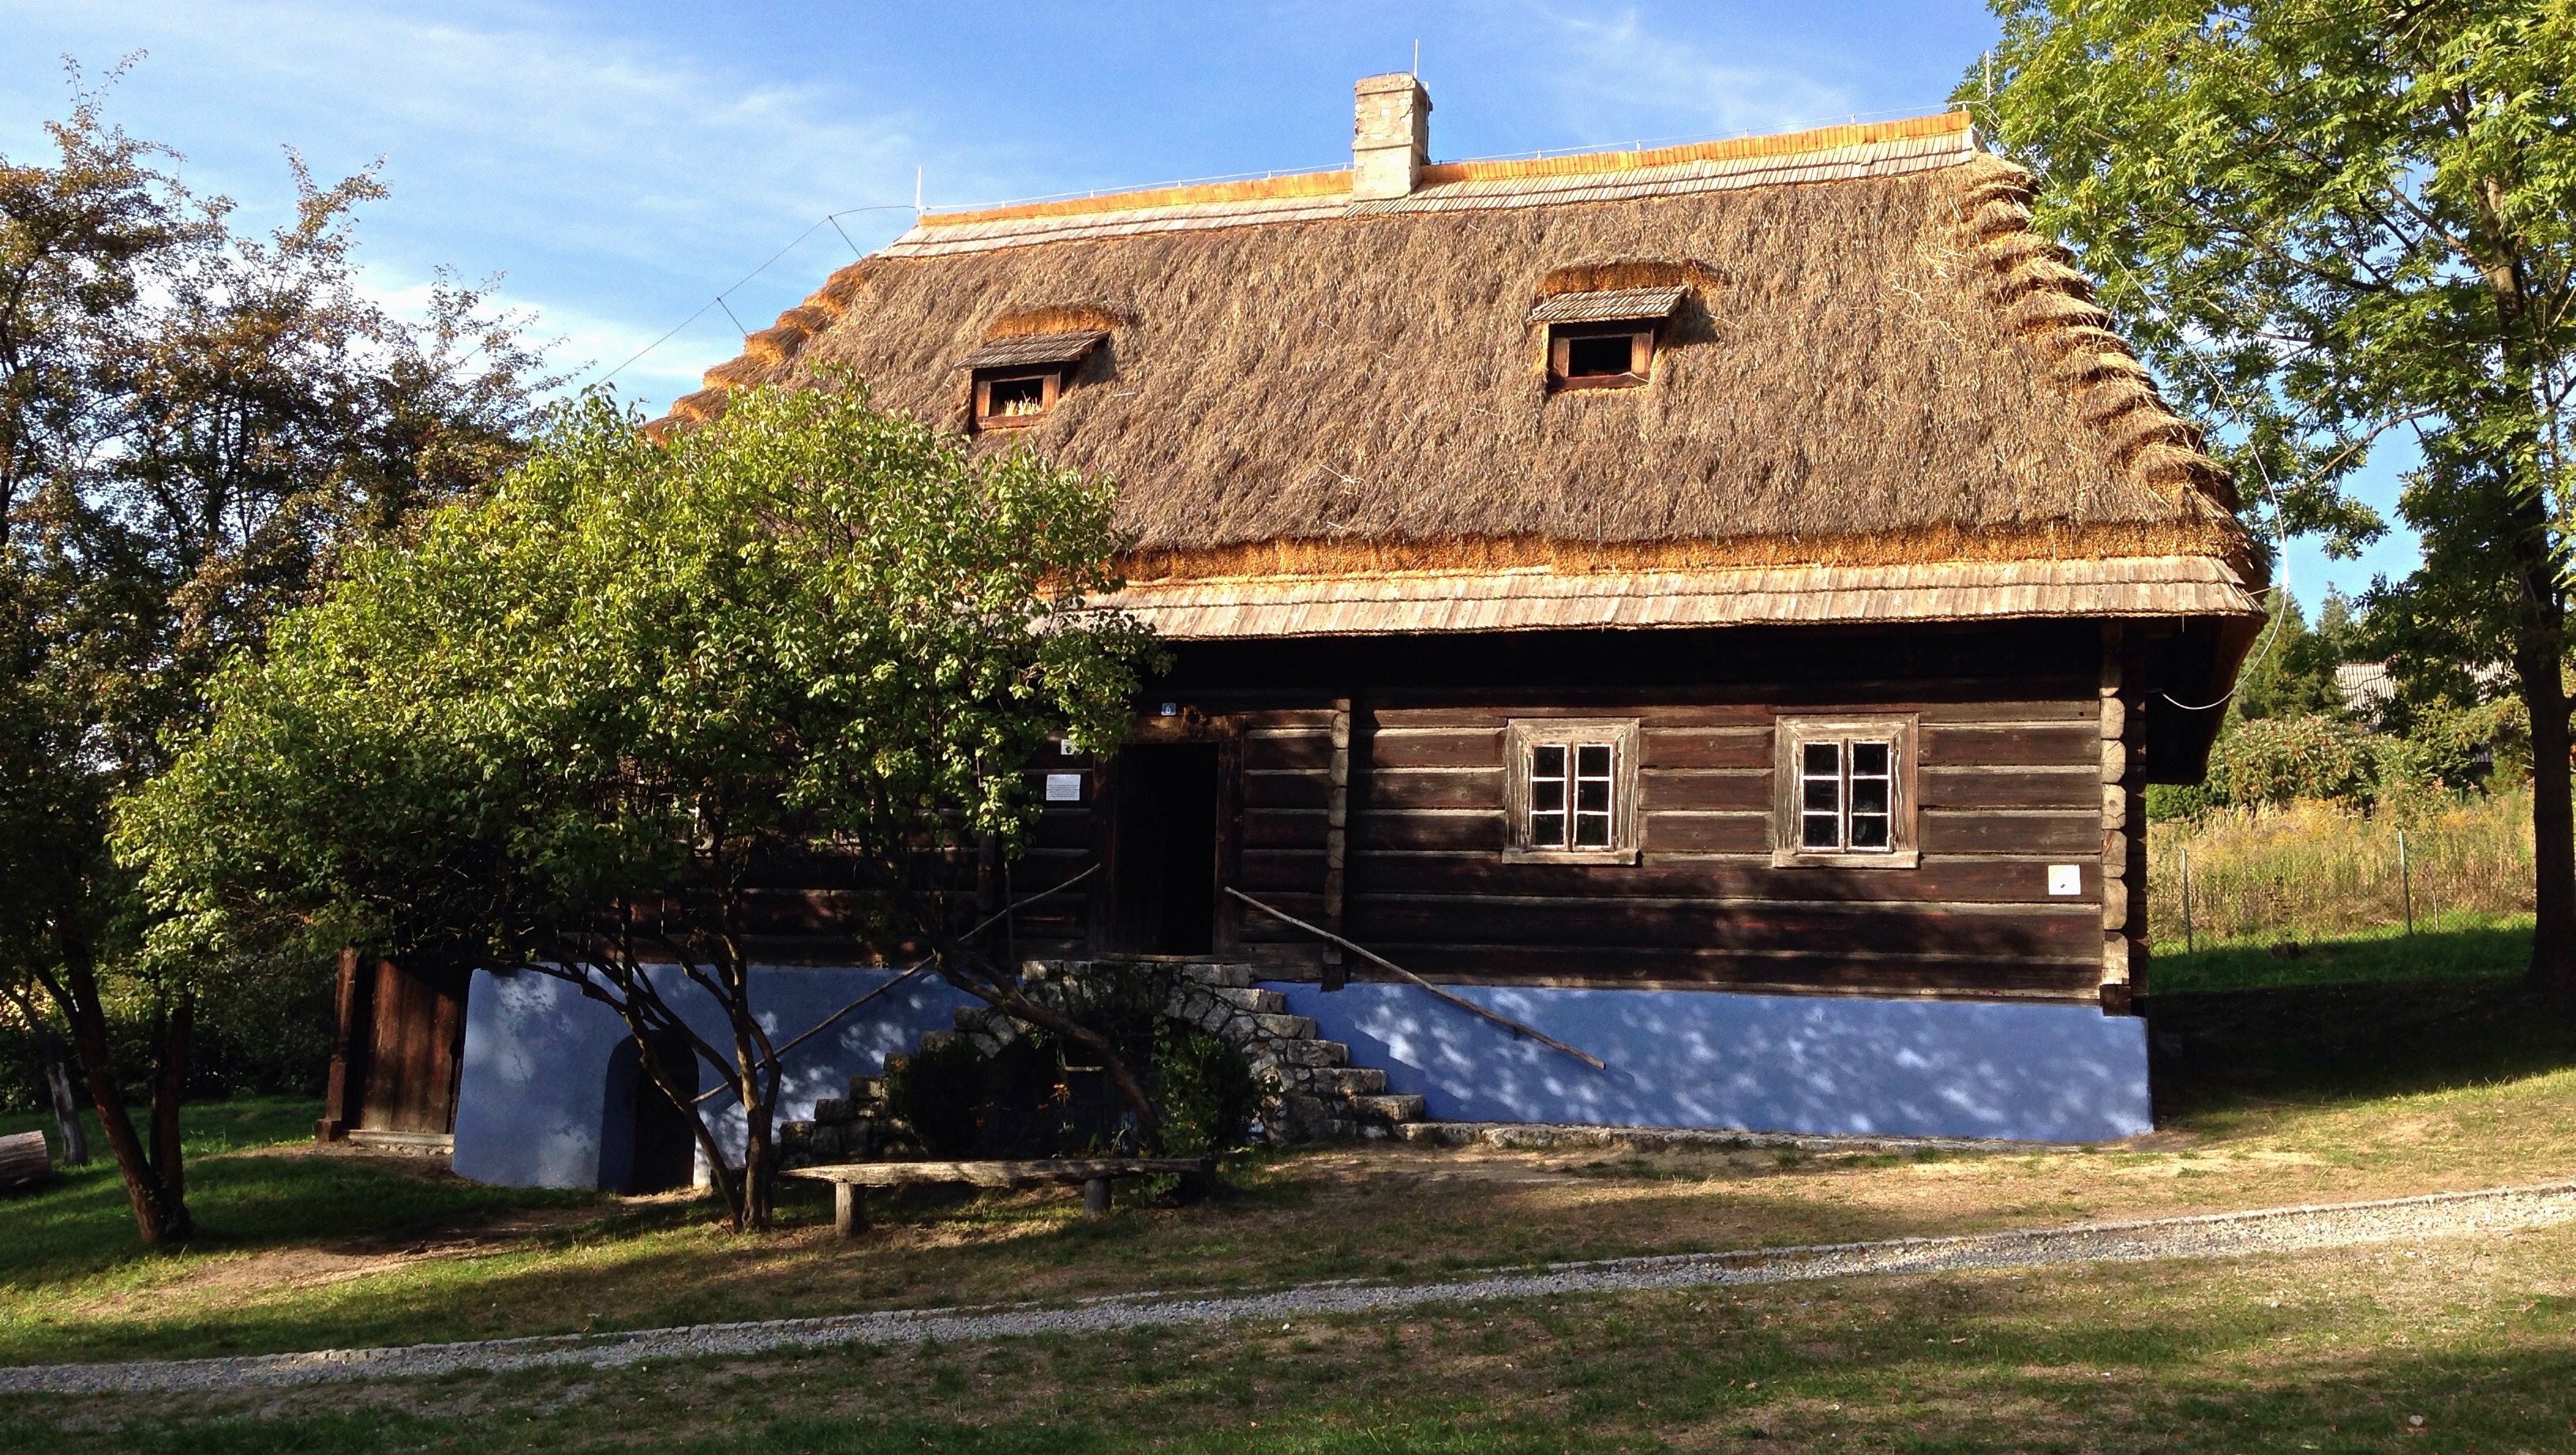
farm, house, building, barn, home, monument, cottage, property, chapel, farmhouse, poland, estate, log cabin, ethnography, manor house, real estate, rural area, open air museum, malopolska